Phillip C. Katz

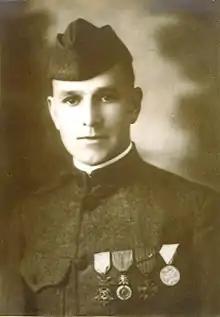
Medal of Honor recipient

Phillip Carl Katz (December 12, 1889 – October 29, 1987) was a sergeant in the U.S. Army during World War I. He earned the Medal of Honor for his actions in combat.